Gold Rusher

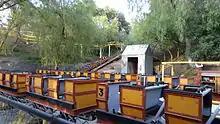
Gold Rusher

Gold Rusher is a roller coaster at Six Flags Magic Mountain. Made in 1971, it was the oldest coaster at the park besides Magic Flyer. This coaster was made by Arrow Development and has no inversions.